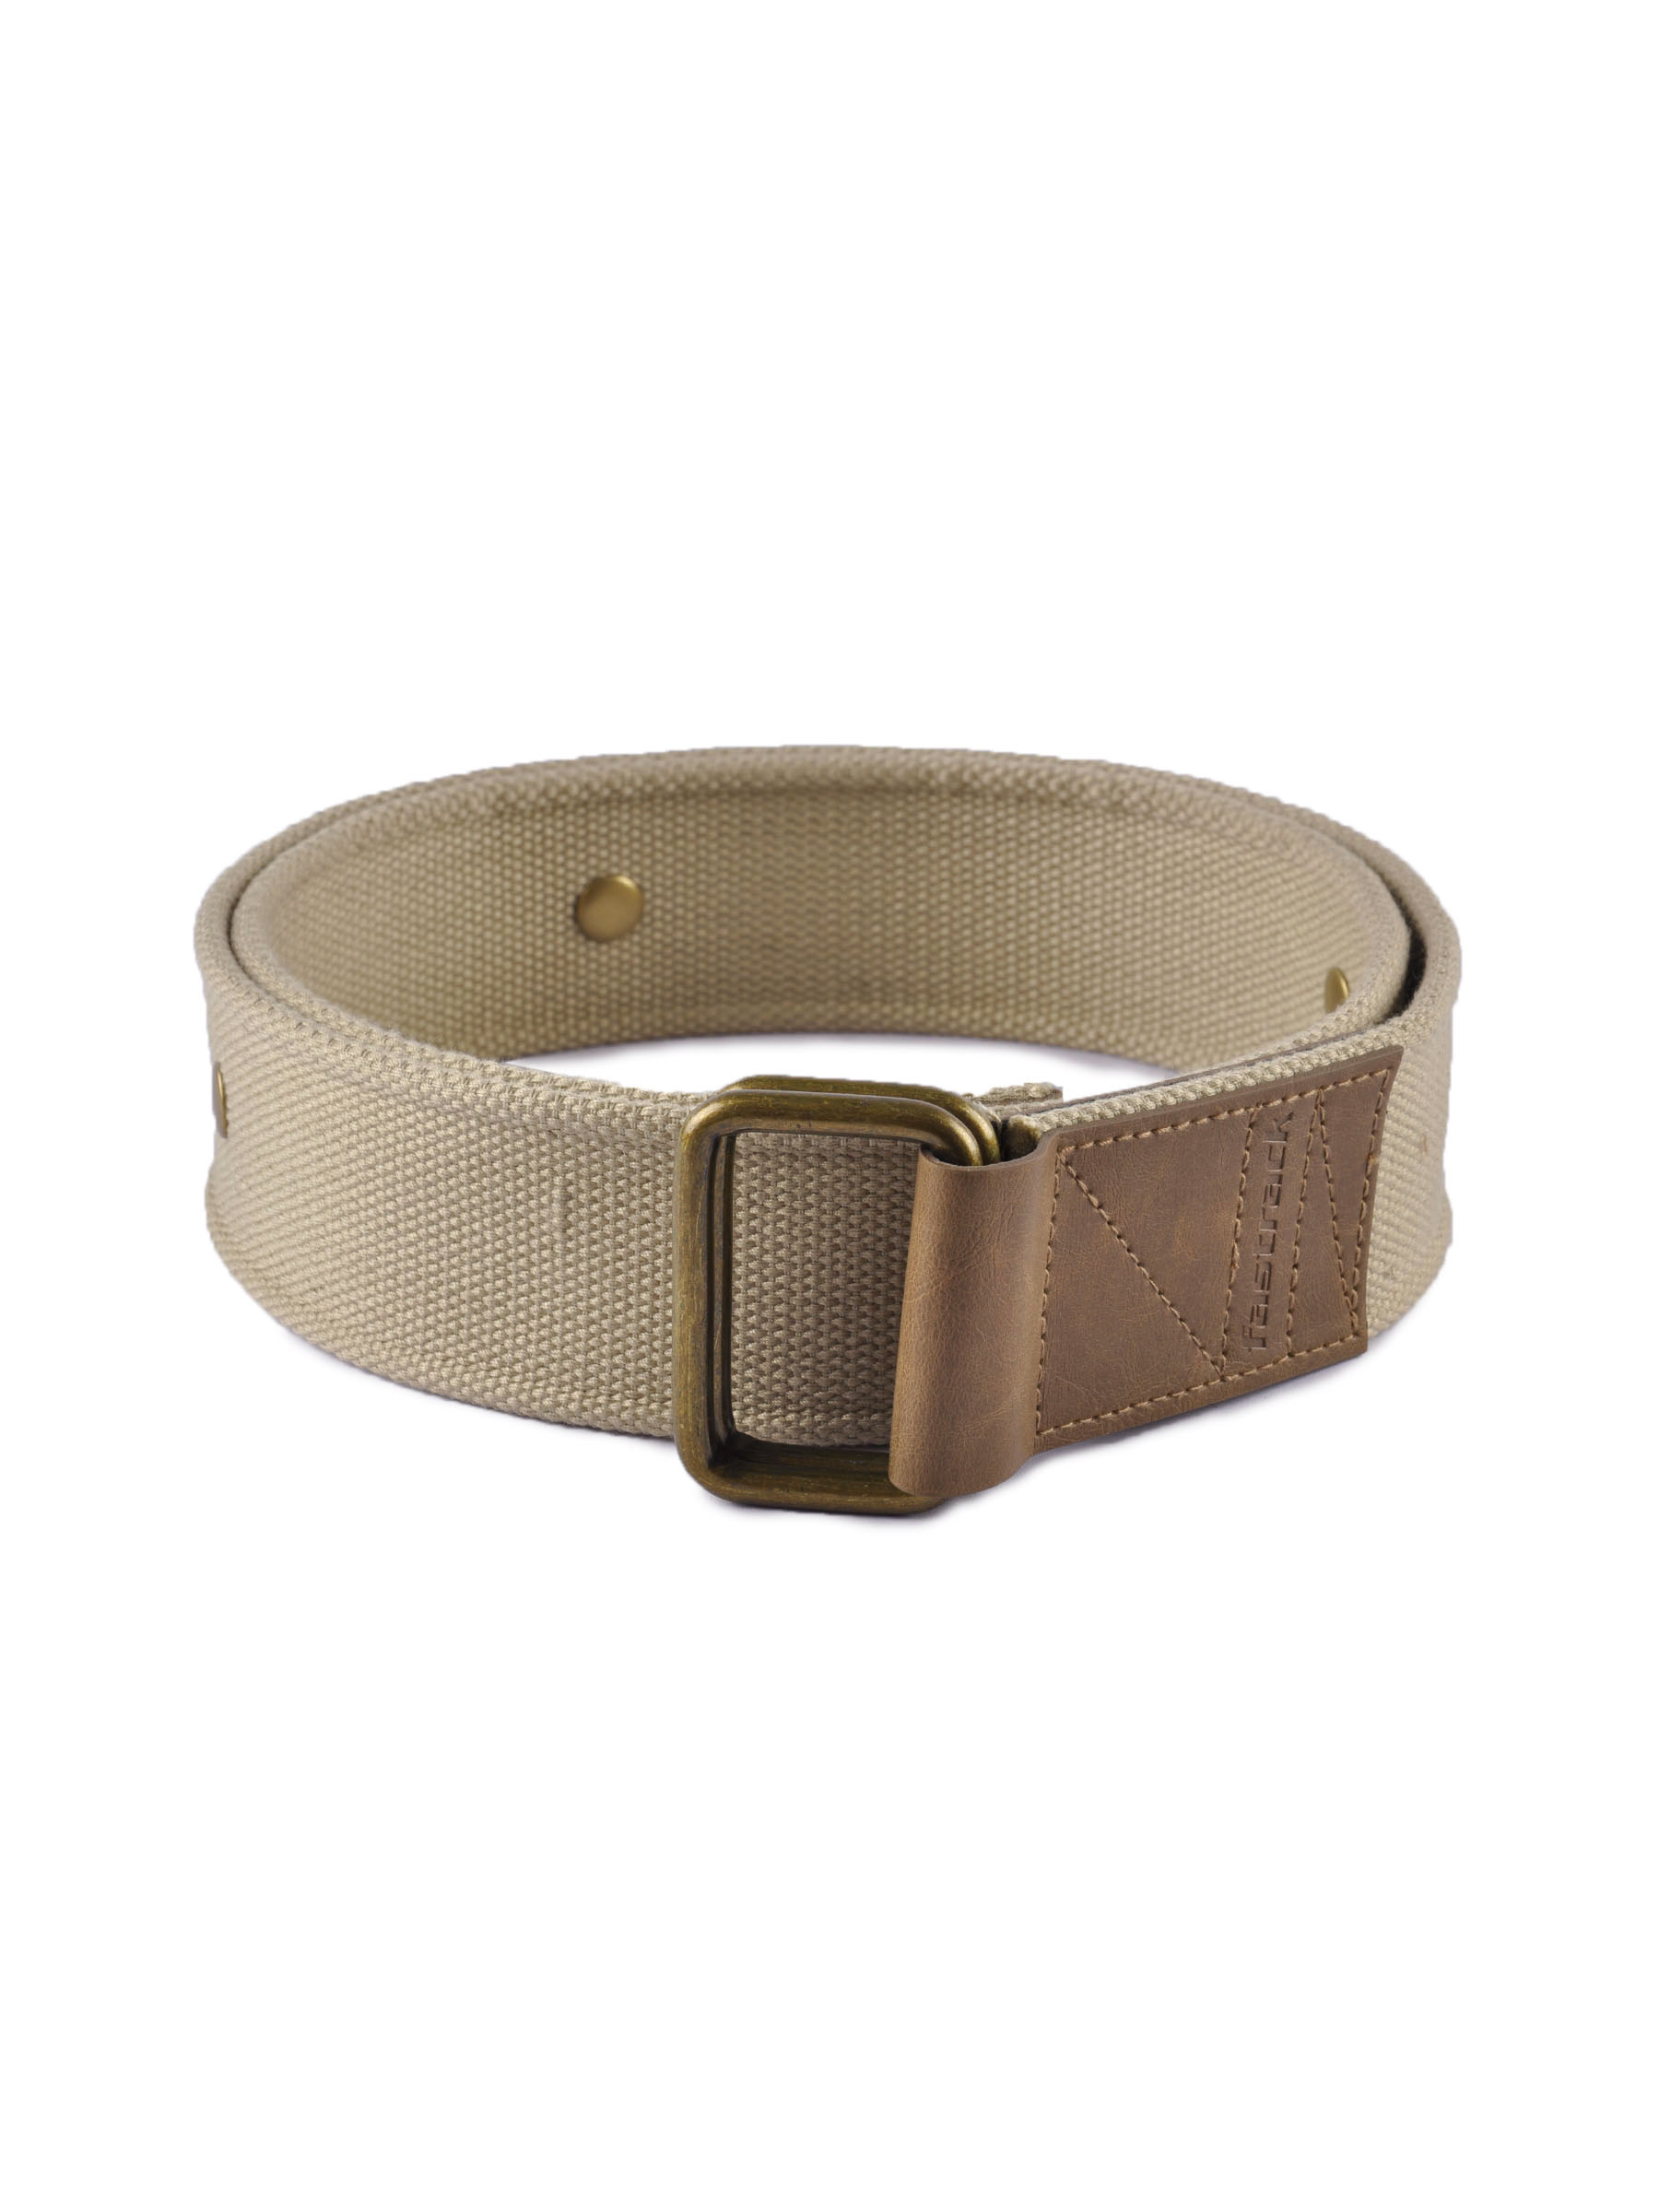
Fastrack Unisex Polyester Beige Belt
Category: Accessories / Belts / Belts
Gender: Unisex
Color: Beige
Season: Winter 2016
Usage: Casual